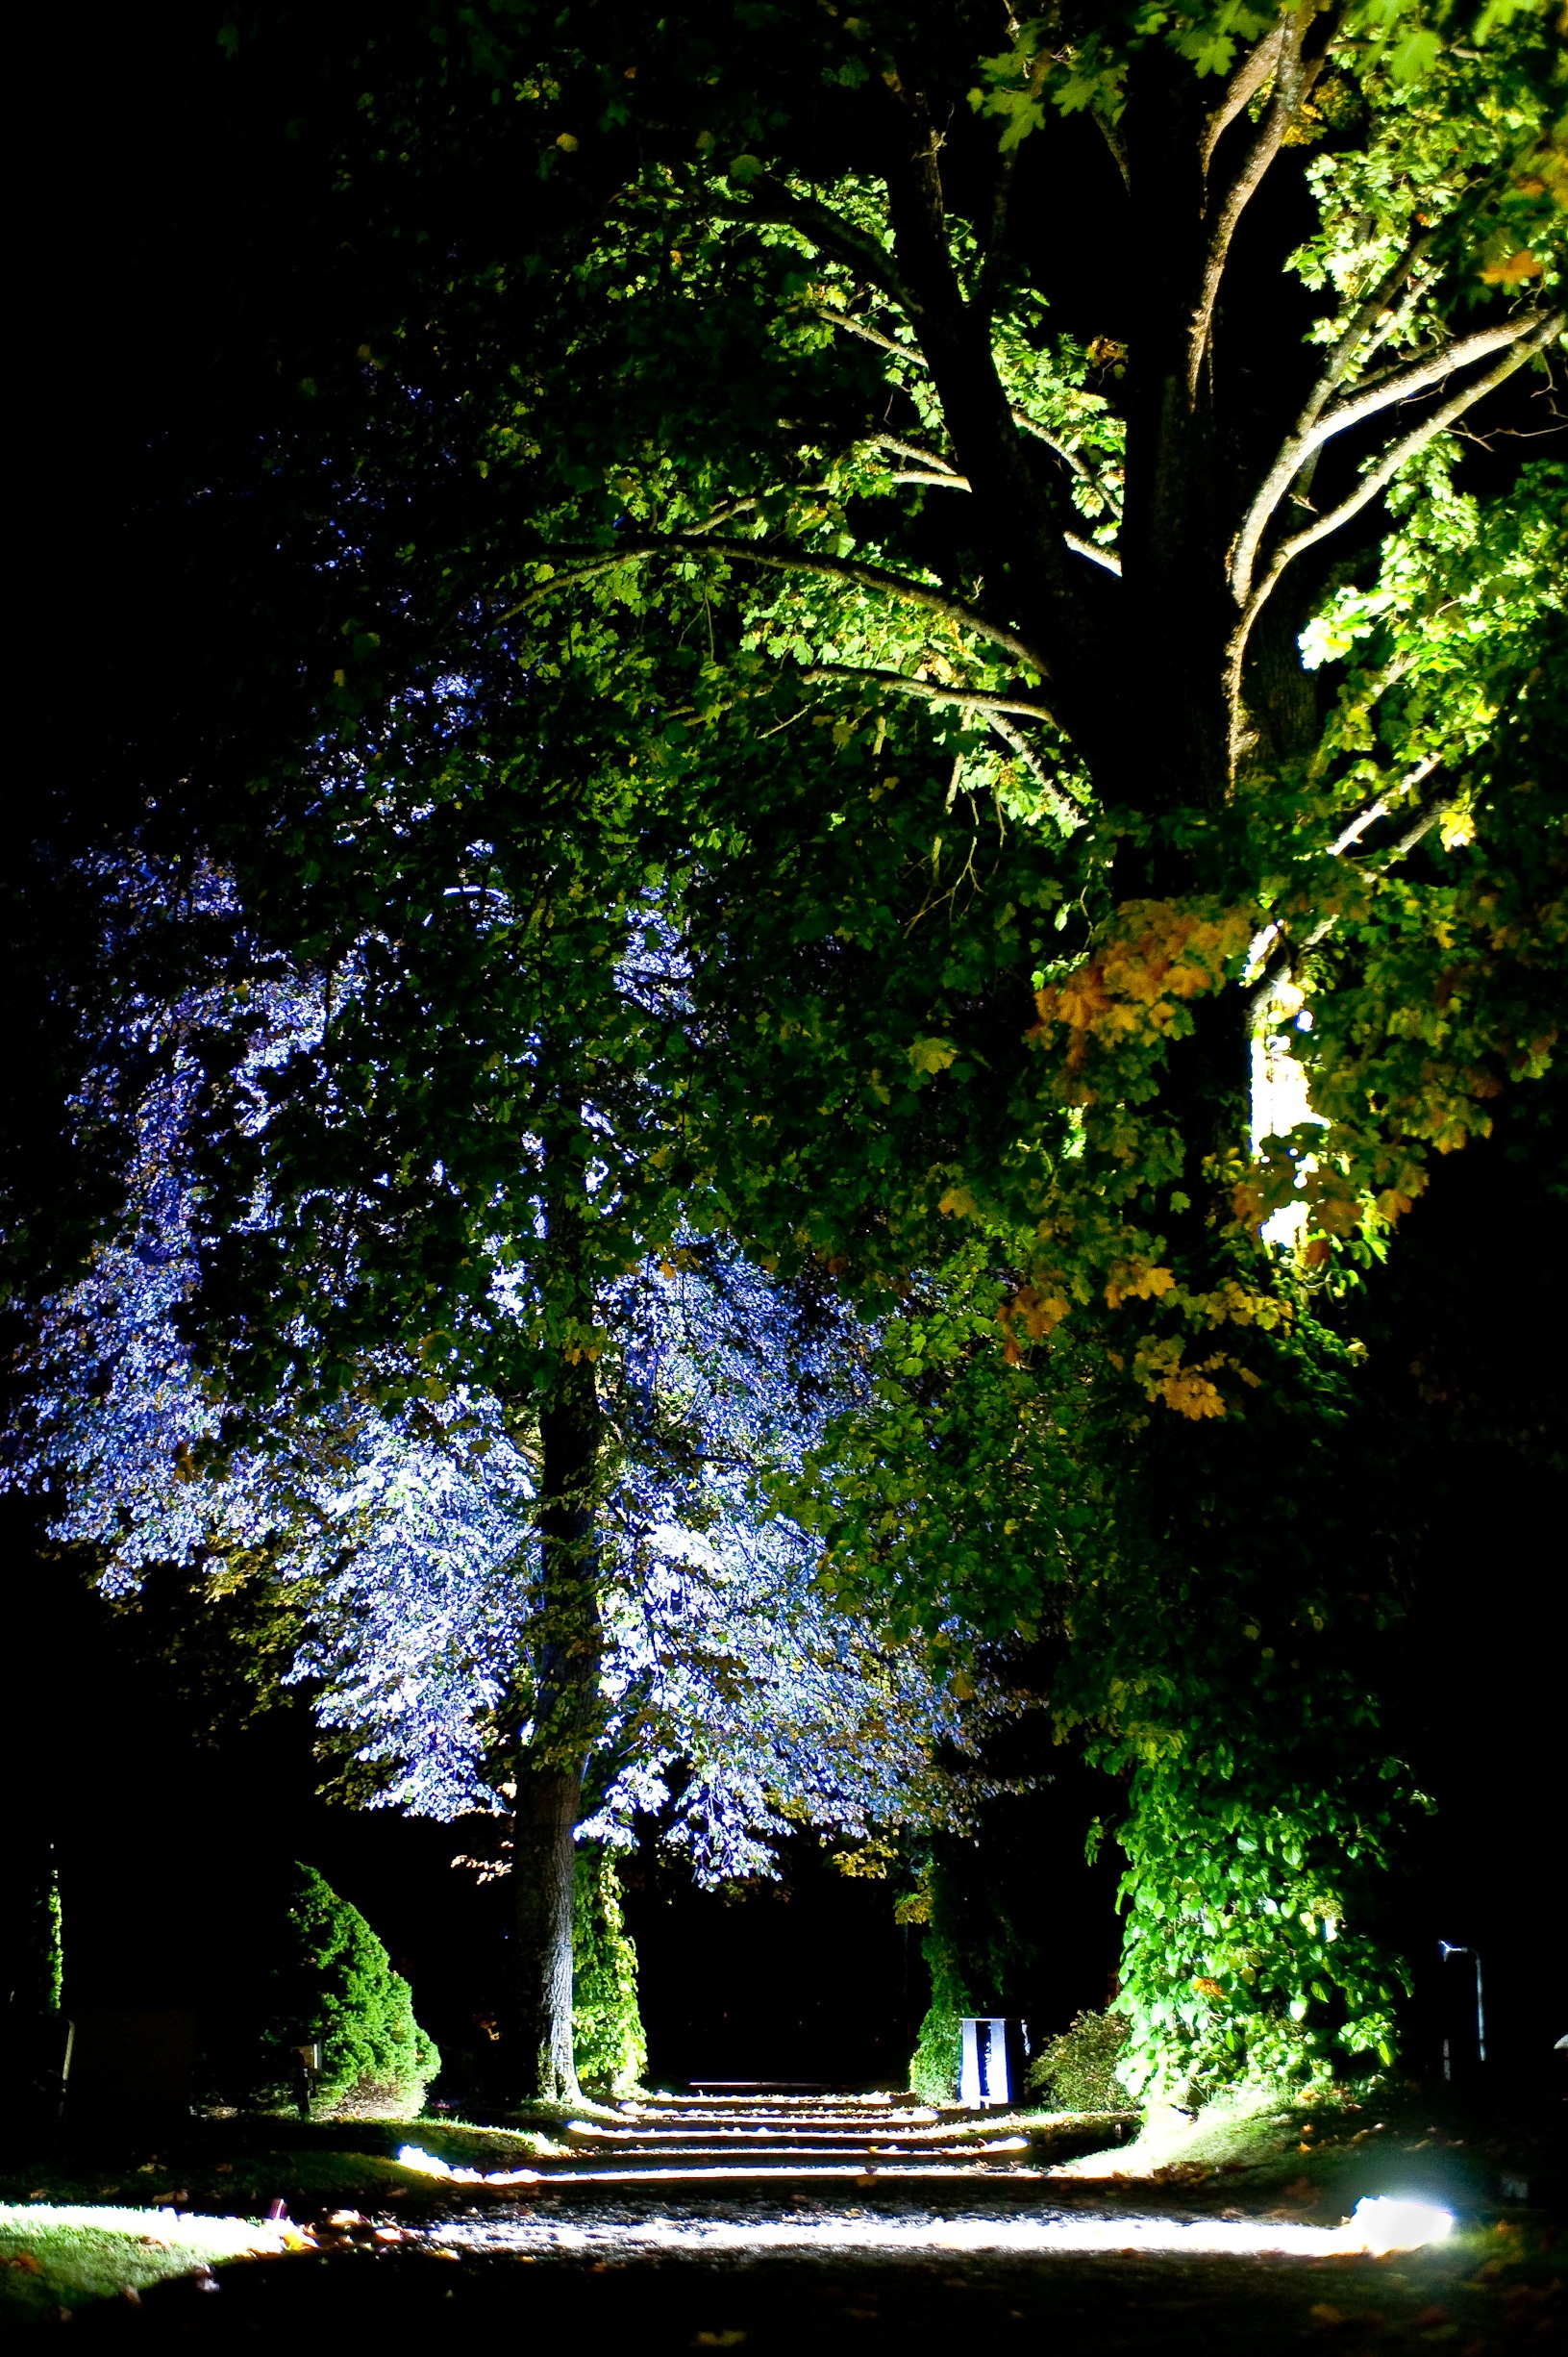
tree, nature, forest, branch, light, plant, night, sunlight, leaf, flower, pond, green, reflection, jungle, autumn, darkness, botany, cemetery, garden, lighting, woodland, habitat, natural environment, woody plant, landscape lighting